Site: brandenburg
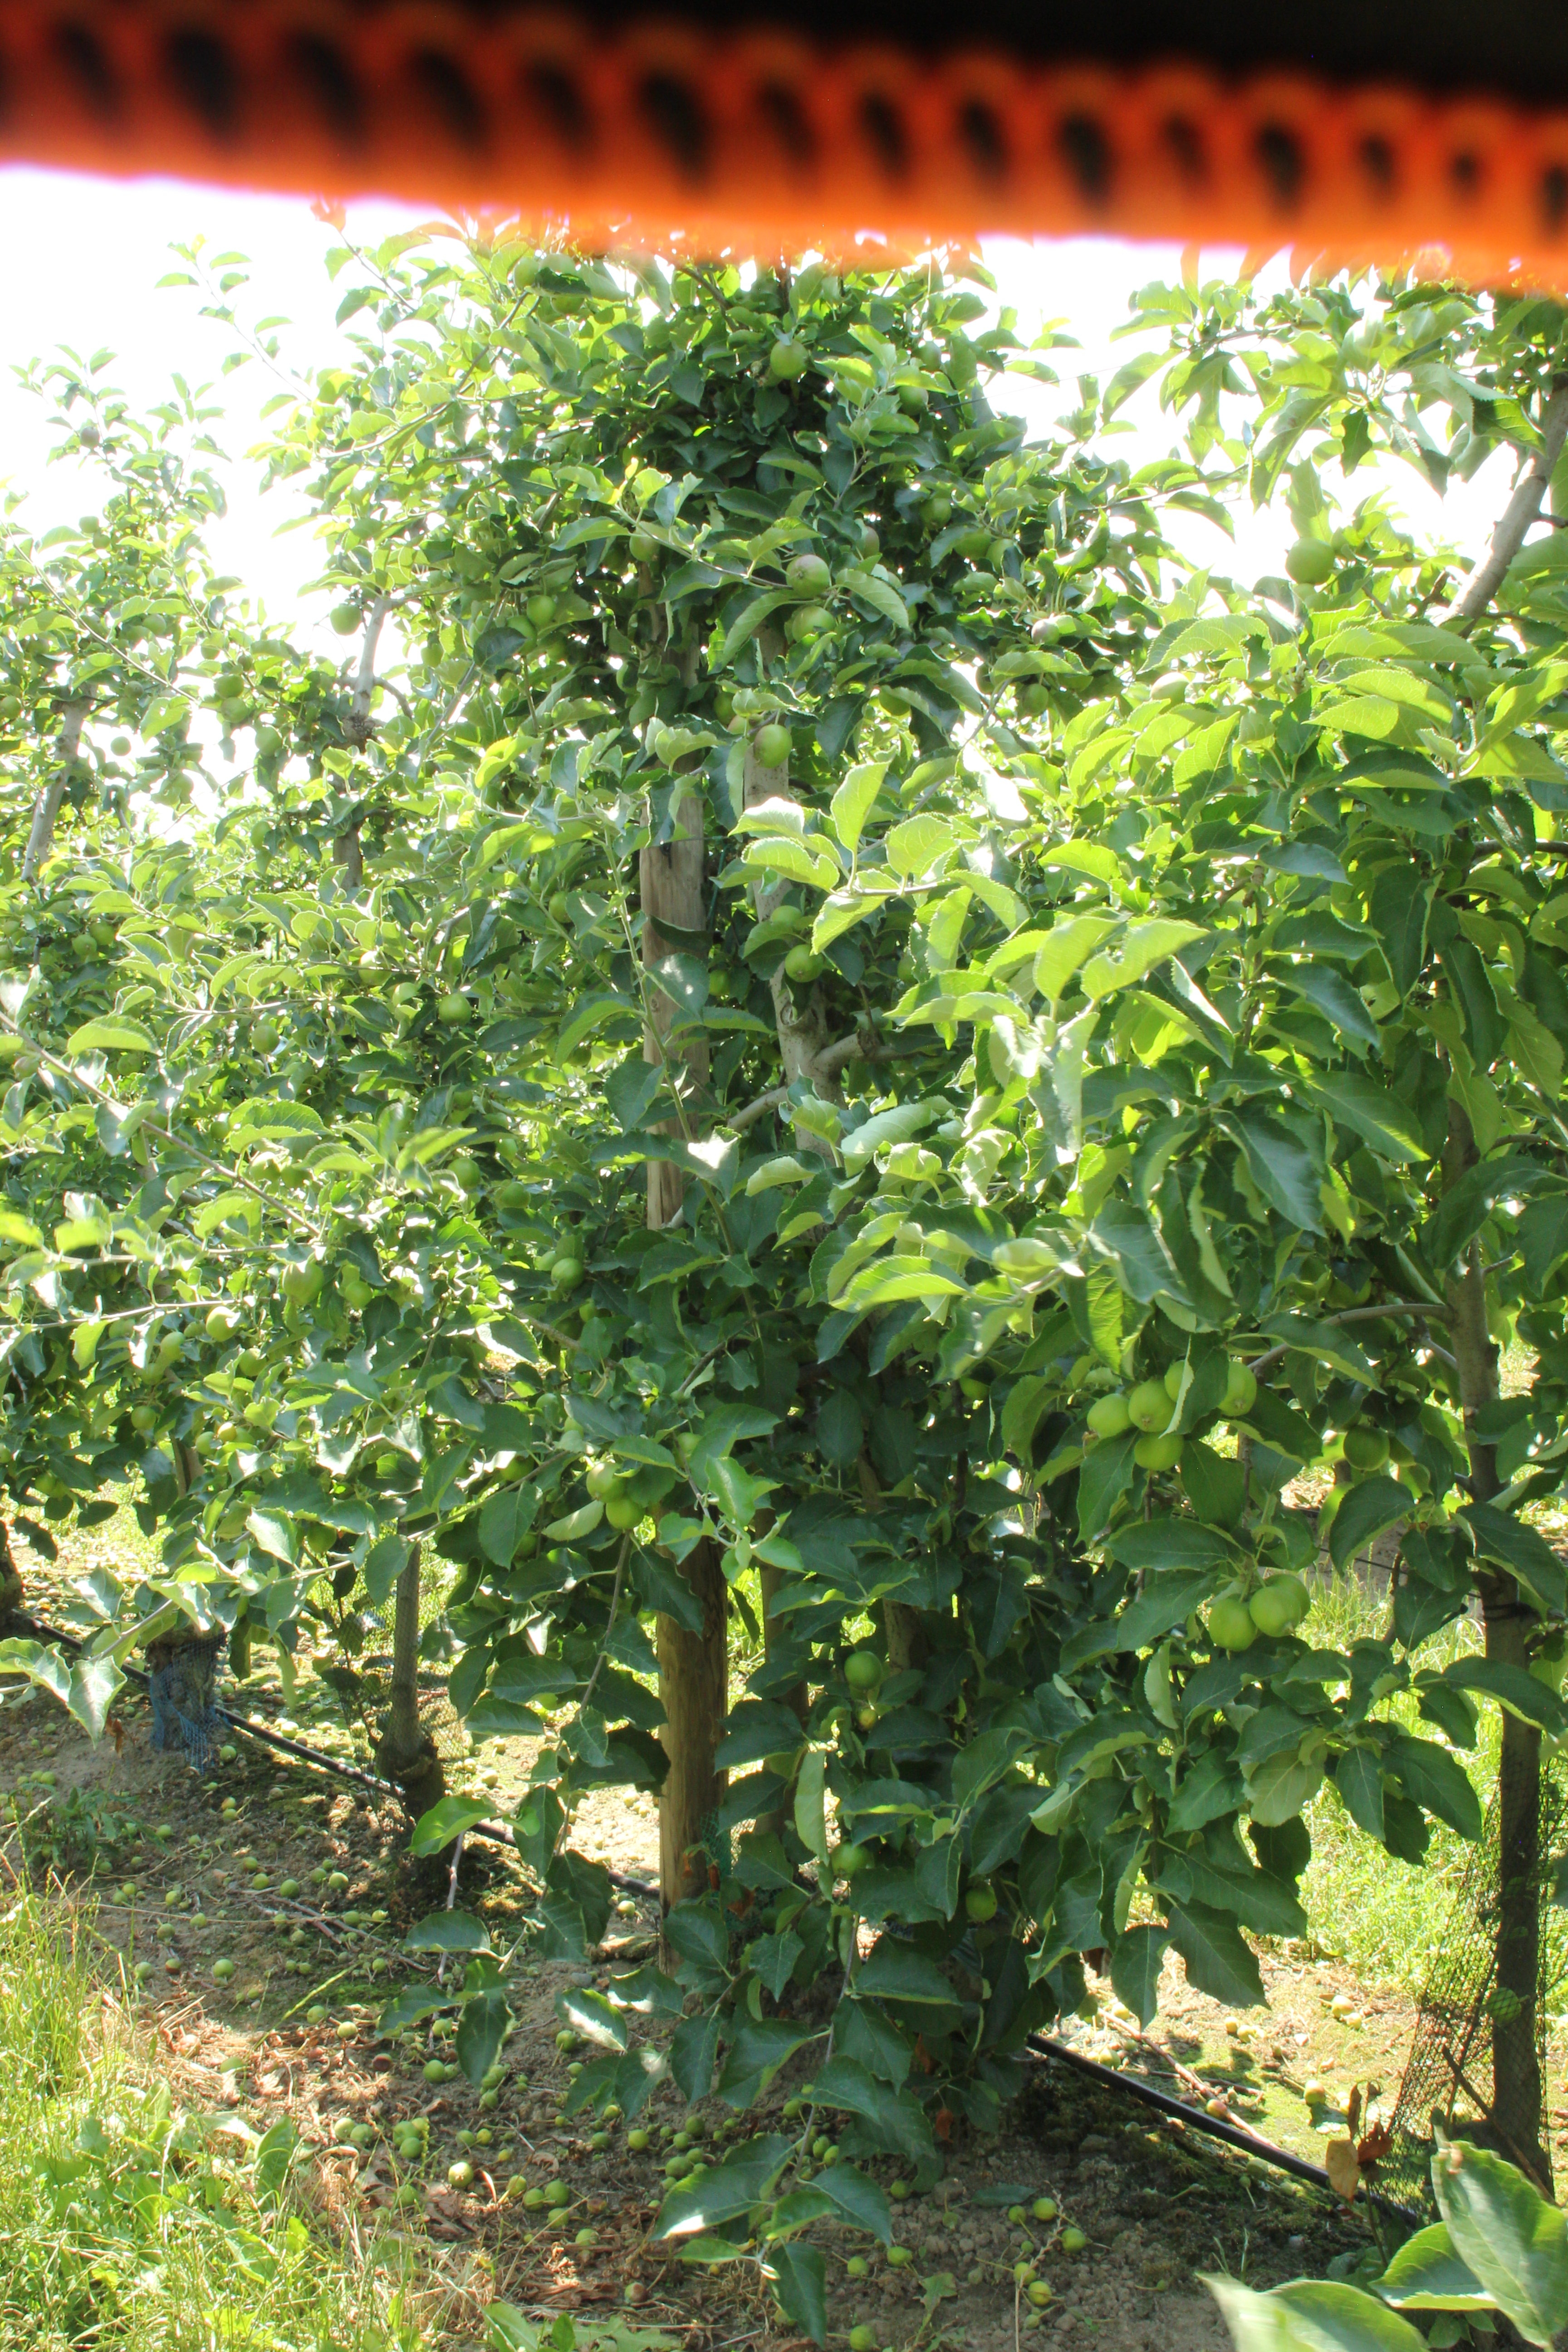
Growth stage (BBCH 74): Development of fruit